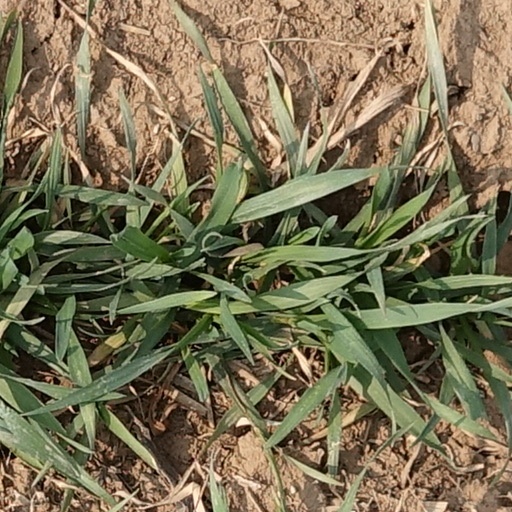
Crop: wheat